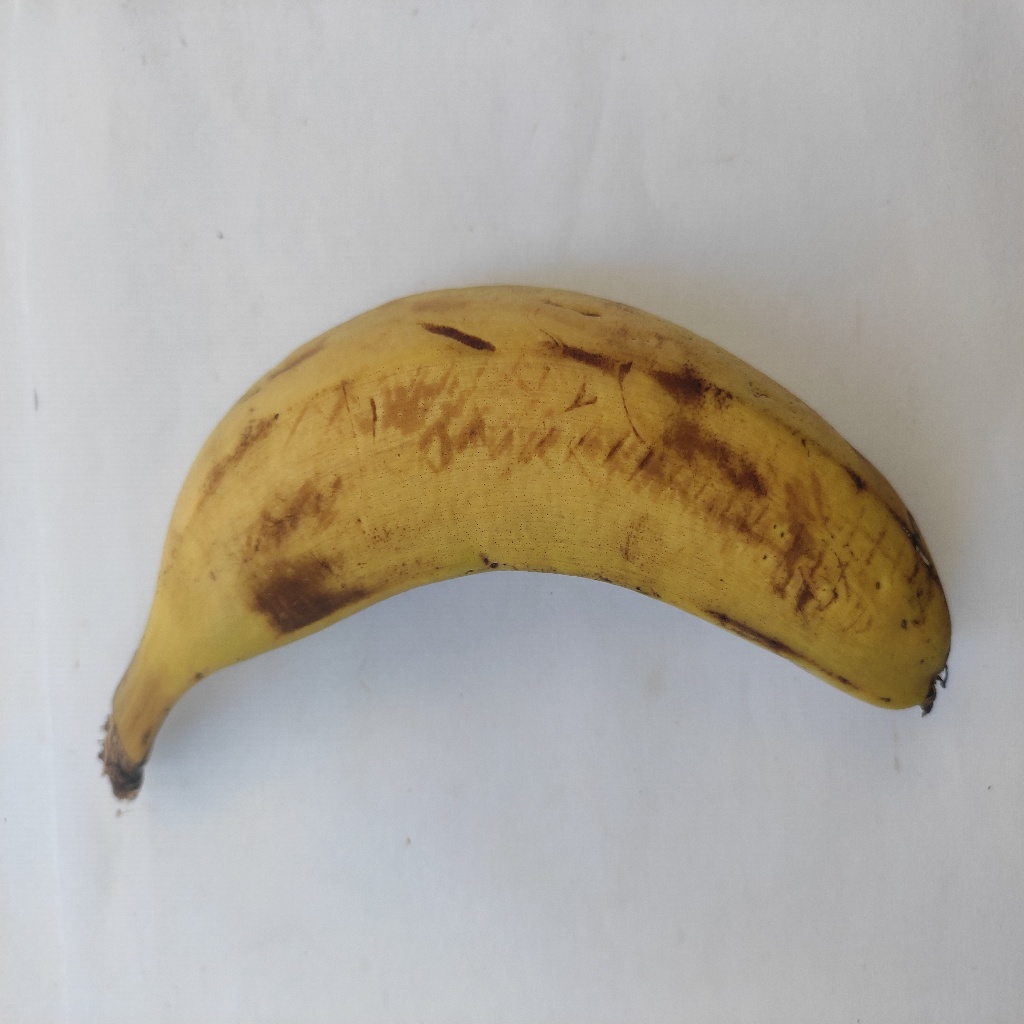
Crop: banana
Quality class: Class_A